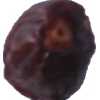
Label: dates